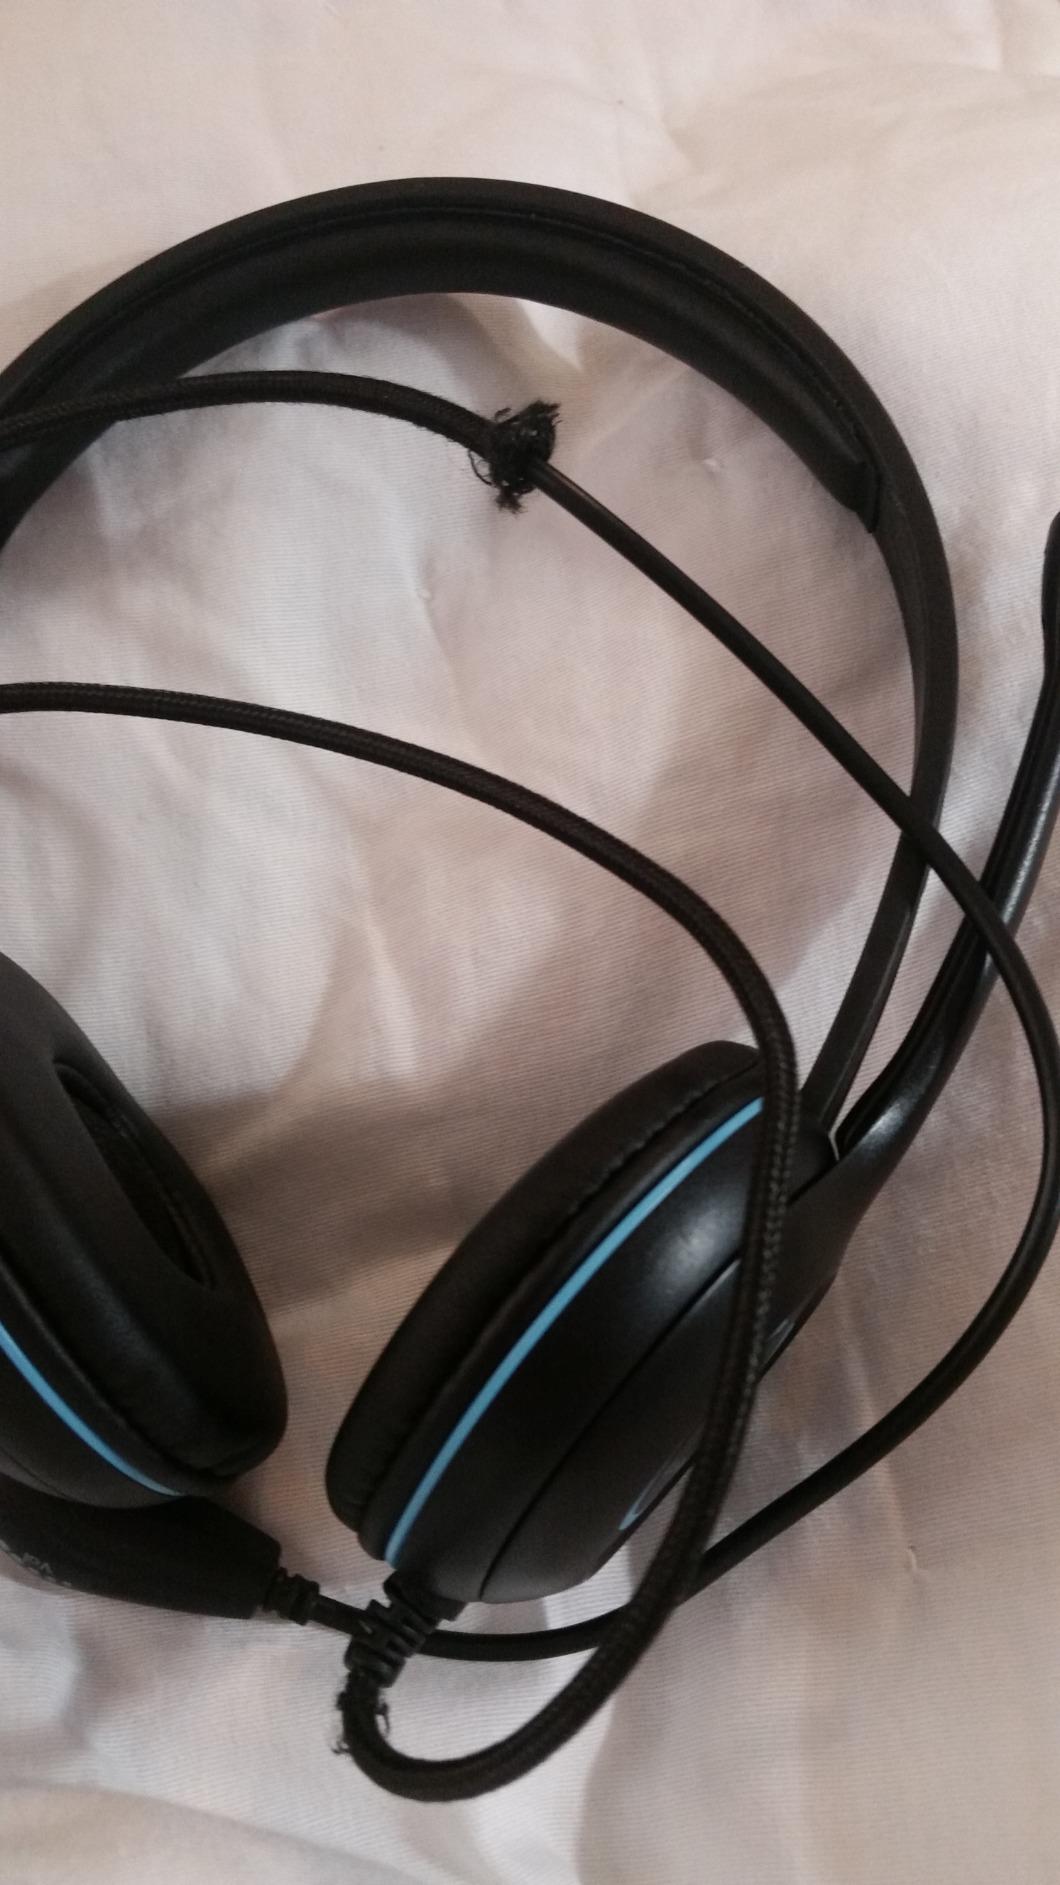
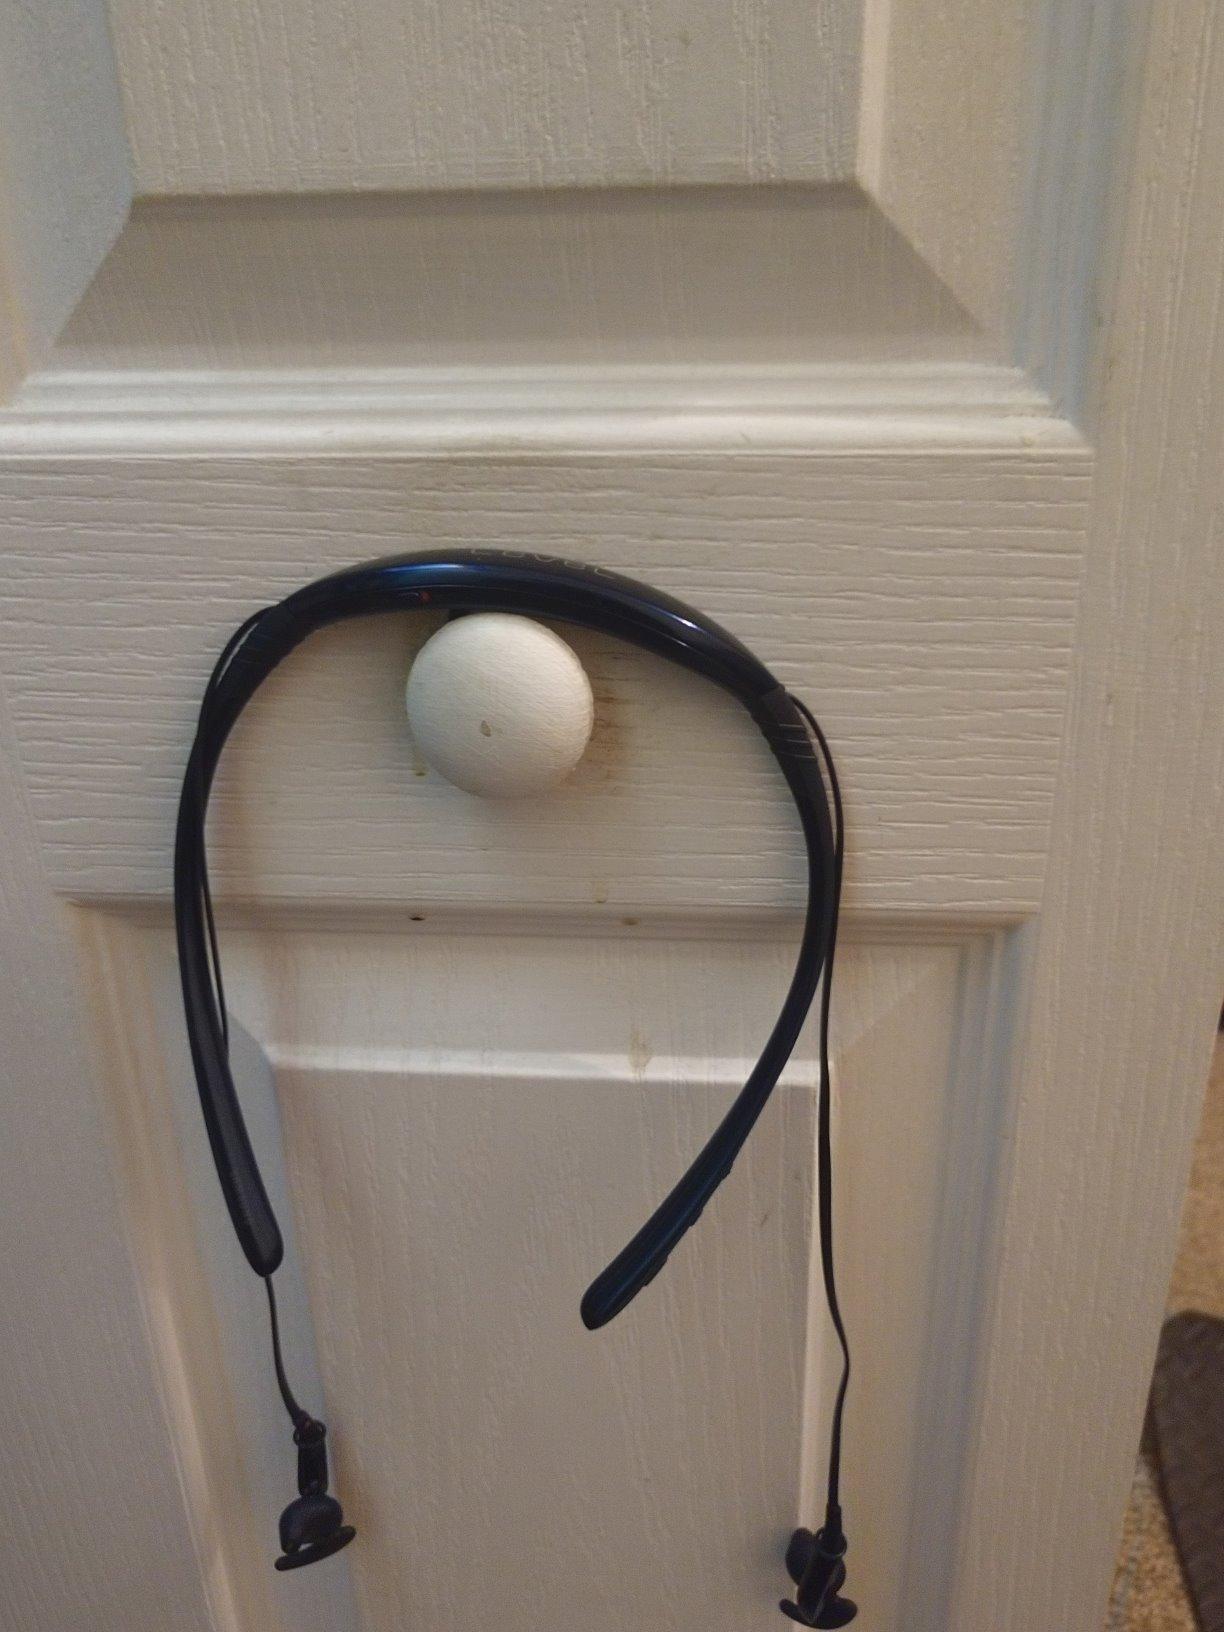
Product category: headphones
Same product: no